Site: brandenburg
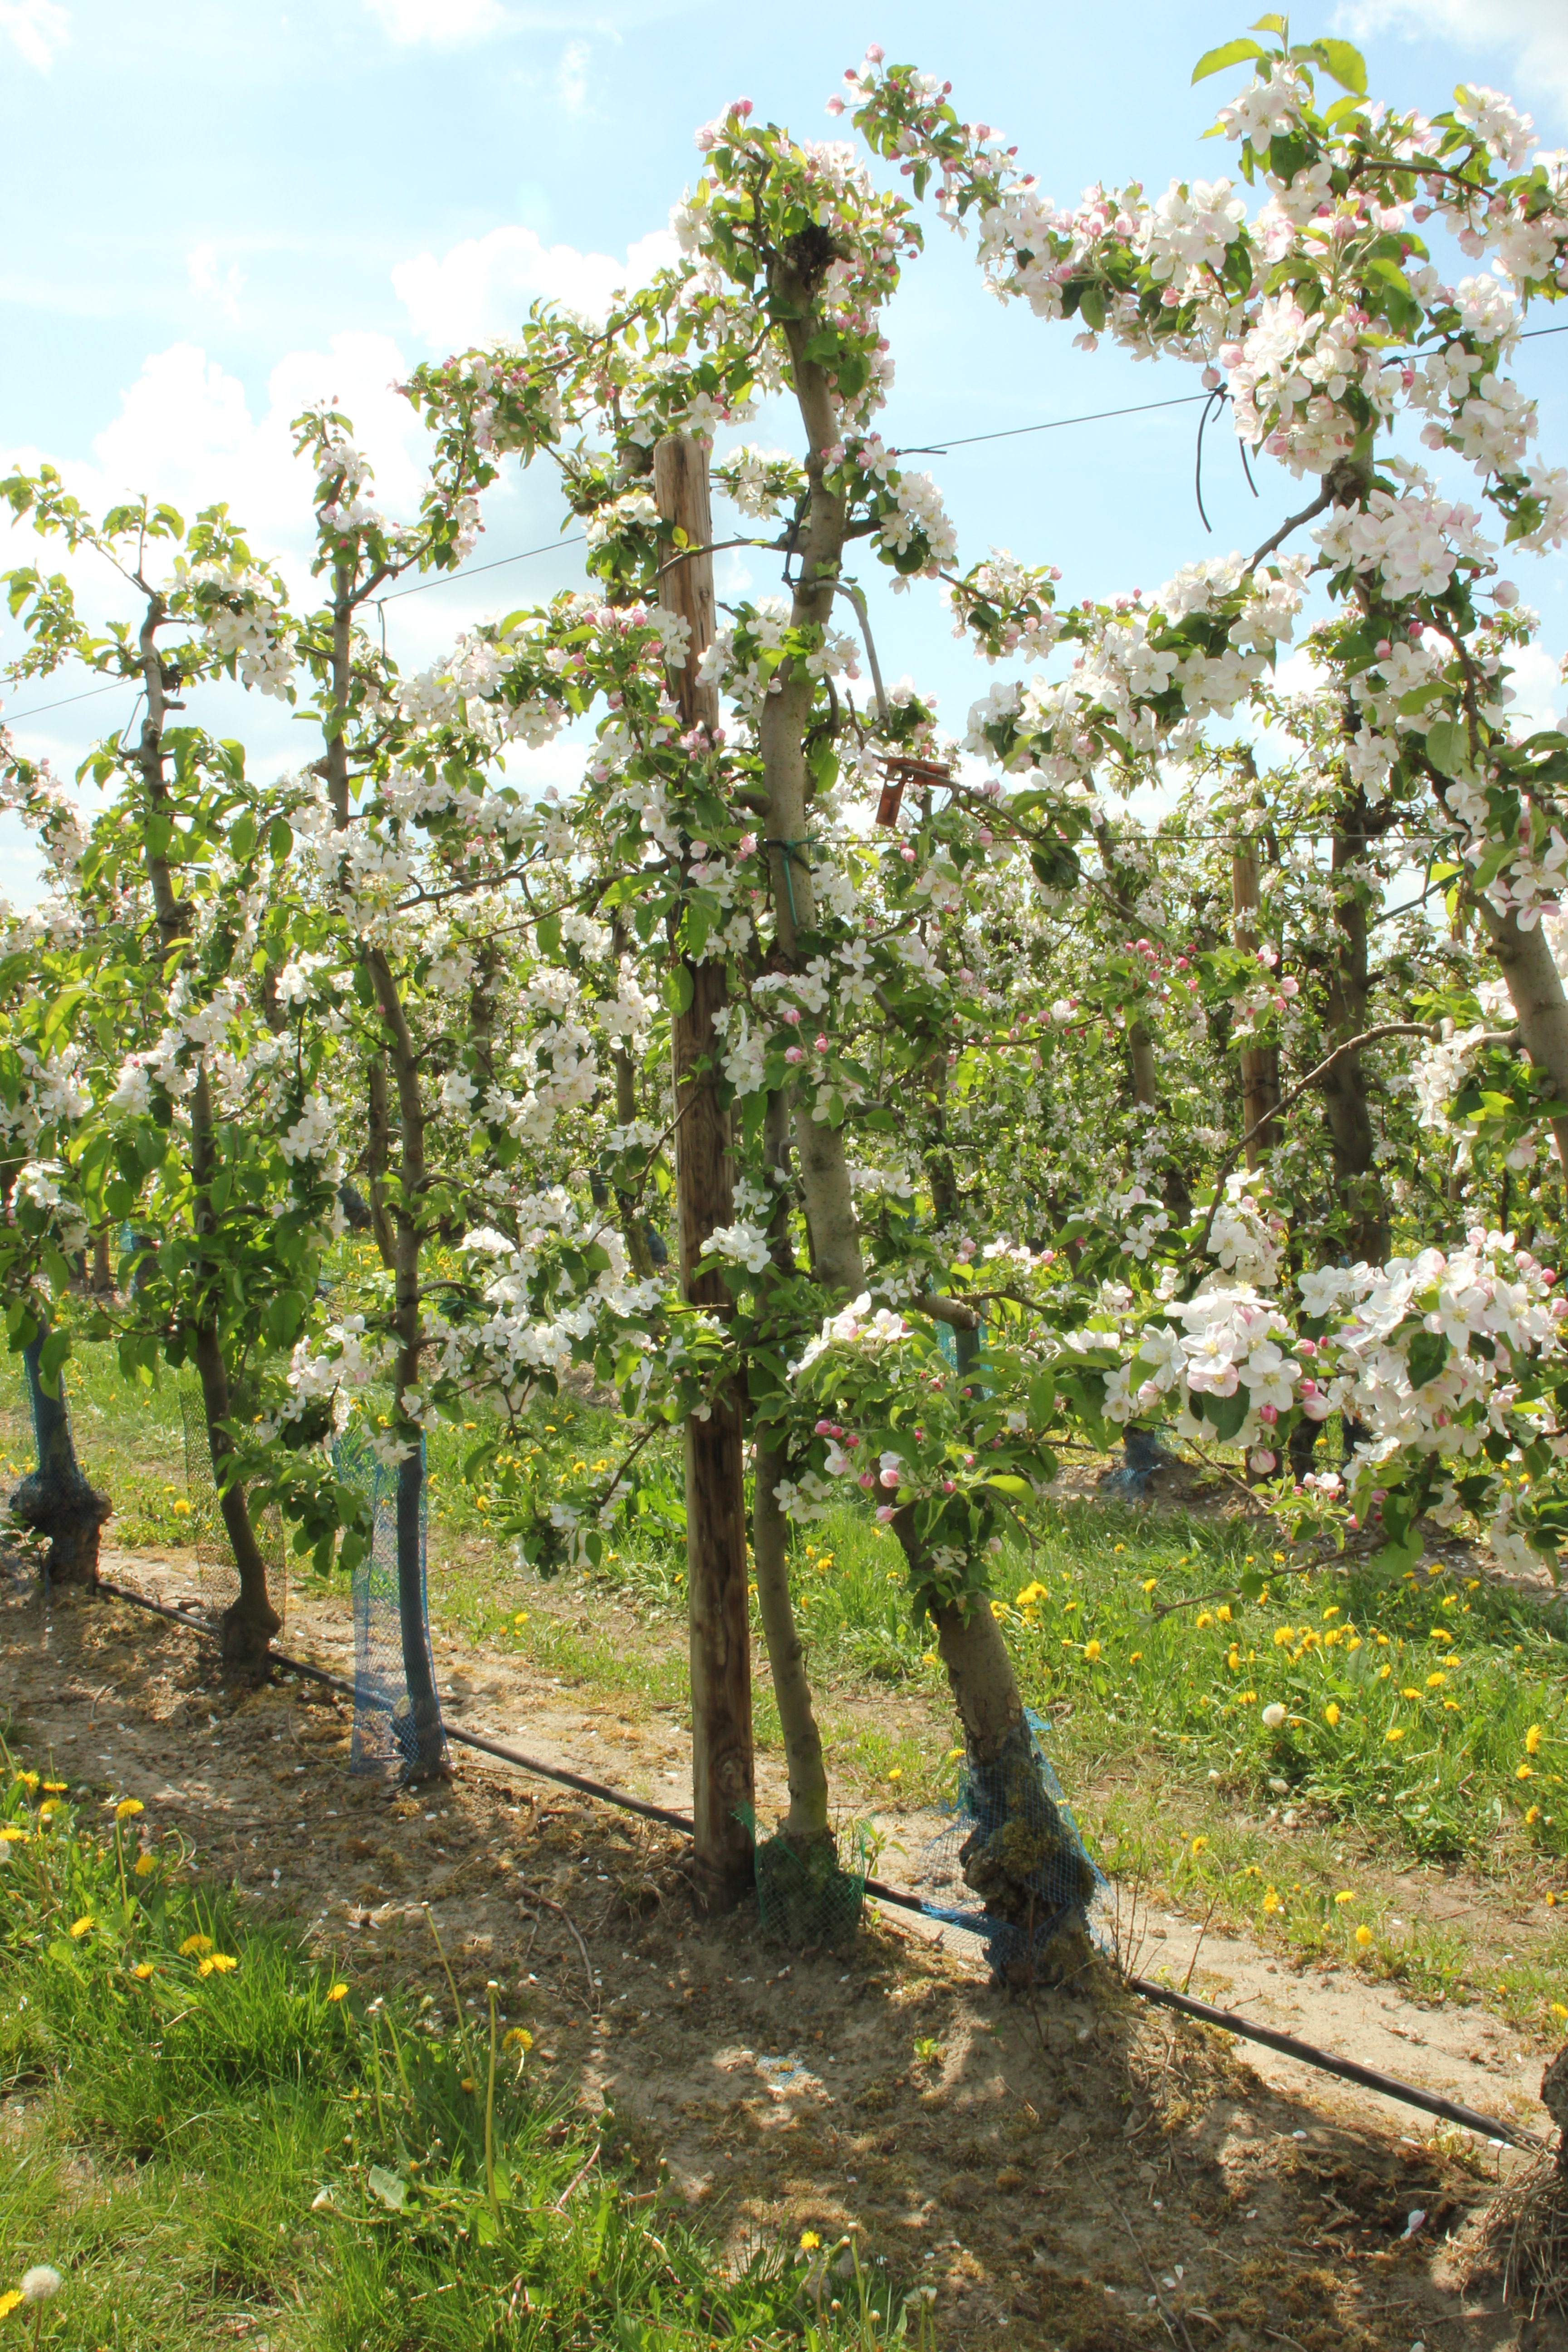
Growth stage (BBCH 65): Flowering